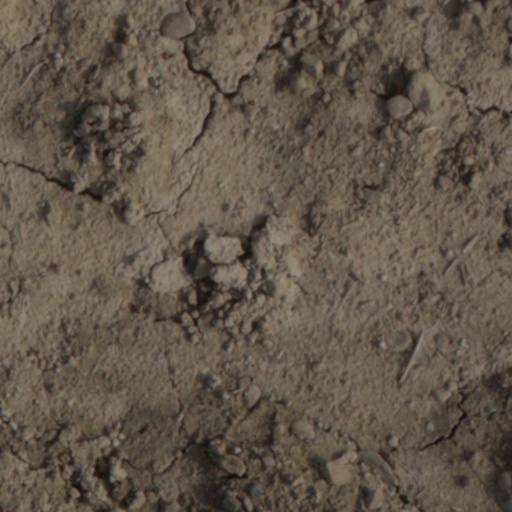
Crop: wheat